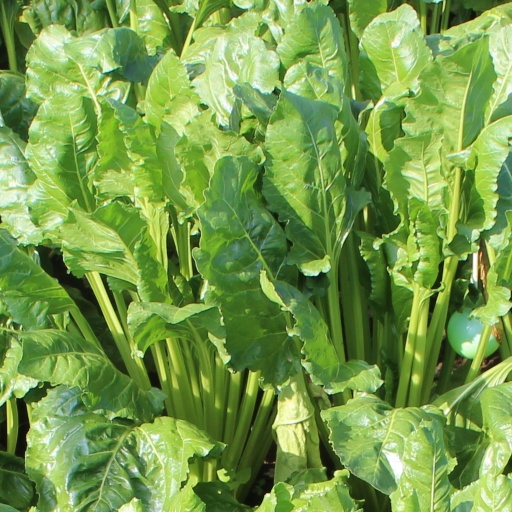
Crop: sugar beet